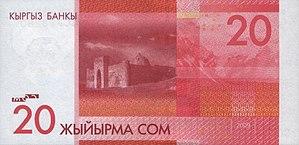
Le som est la monnaie du Kirghizistan. Son code ISO 4217 est KGS.